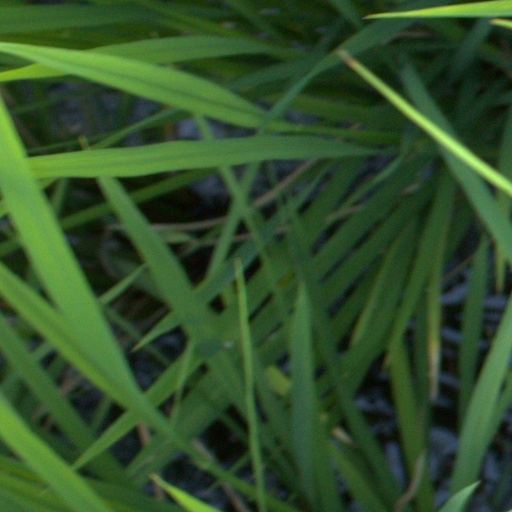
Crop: rice